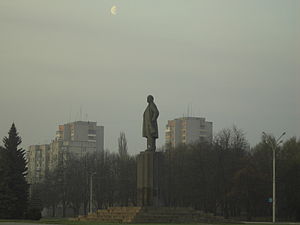
Krementjuk / Galleri
Krementjuk er en vigtig industriby med ca. 225.216 indbyggere i Poltava oblast i det centrale Ukraine ved floden Dnepr.